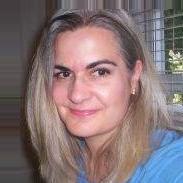
Age: 46